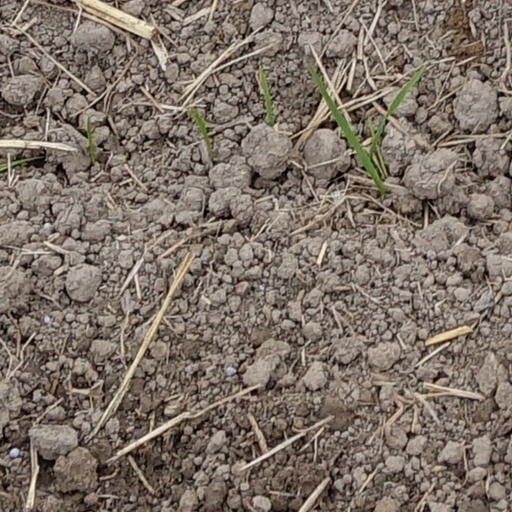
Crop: wheat